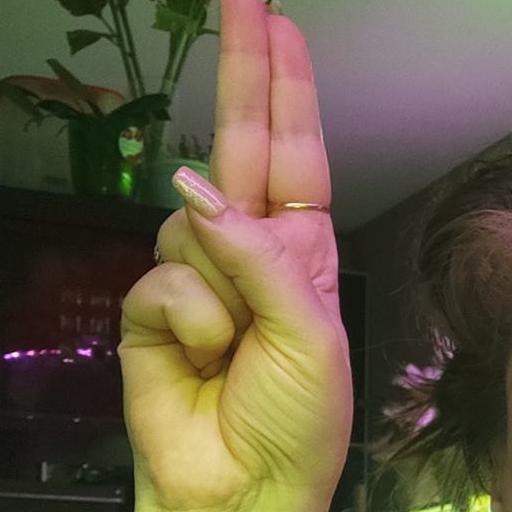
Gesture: two_up